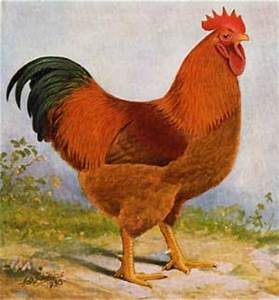
Label: chicken